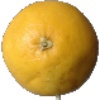
Label: white_grapefruit